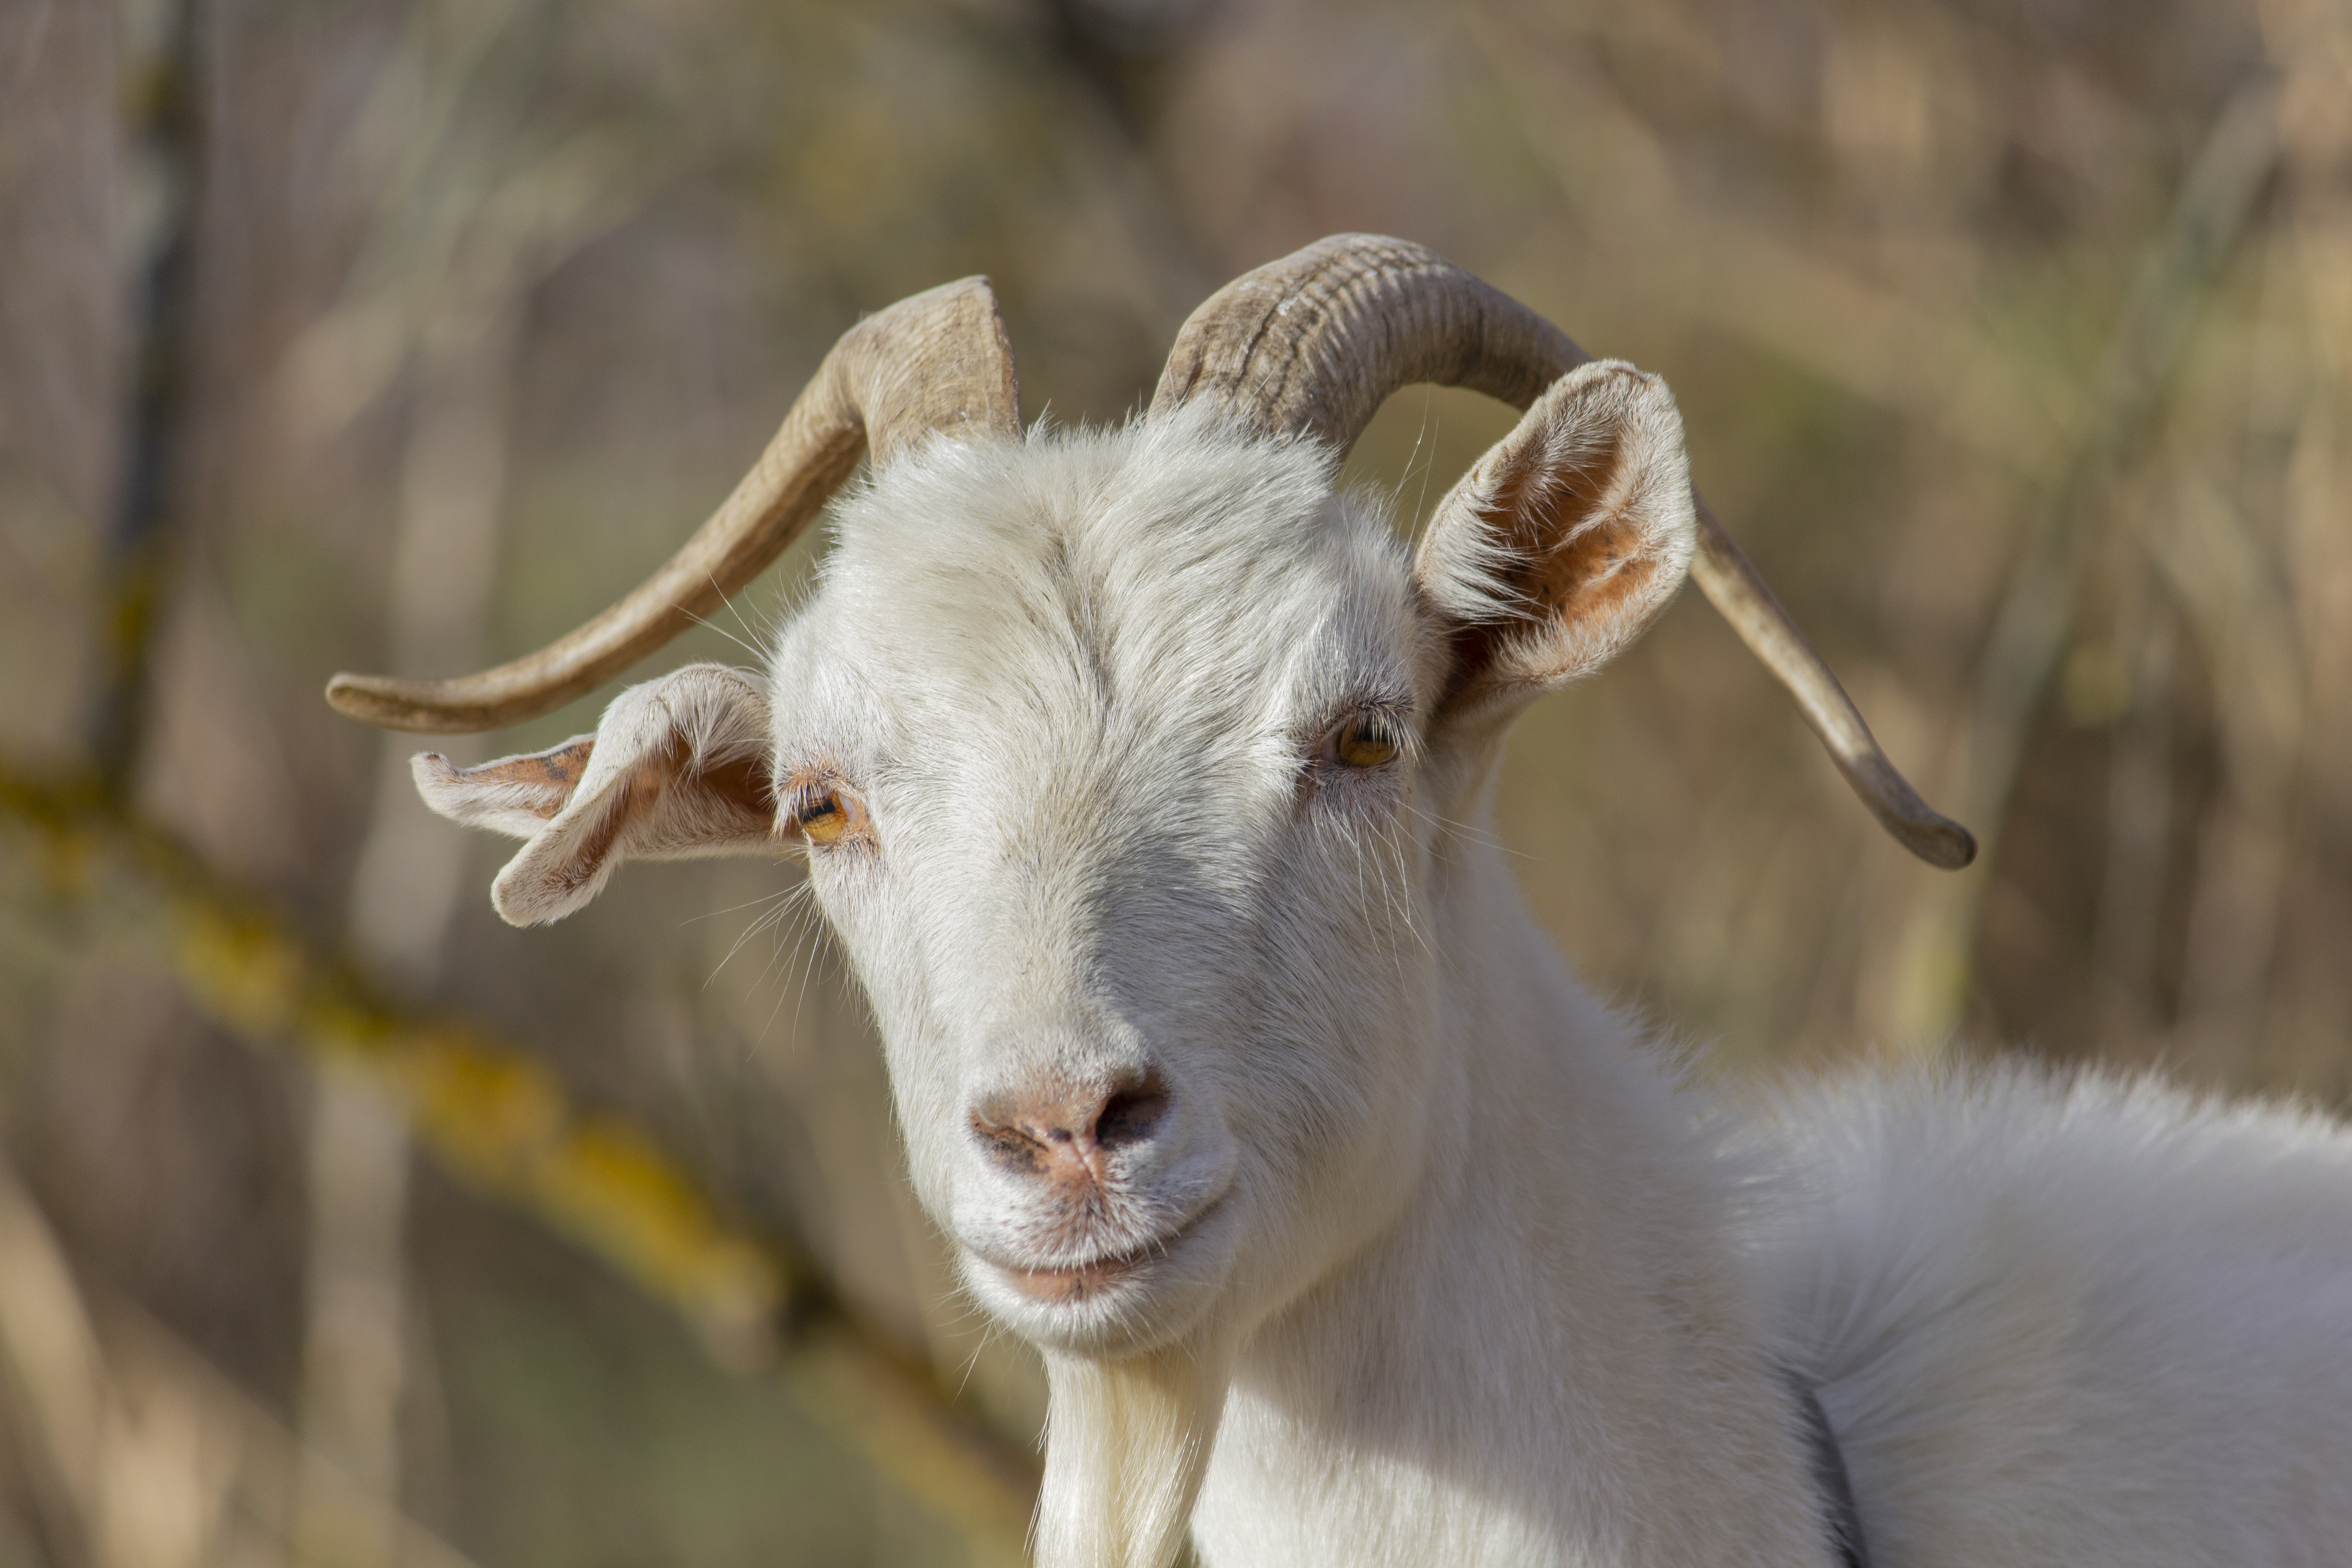
goat, kid, animal, grass, dry, autumn, goats, fauna, horn, cow goat family, goat antelope, snout, livestock, feral goat, wildlife, terrestrial animal, sheep